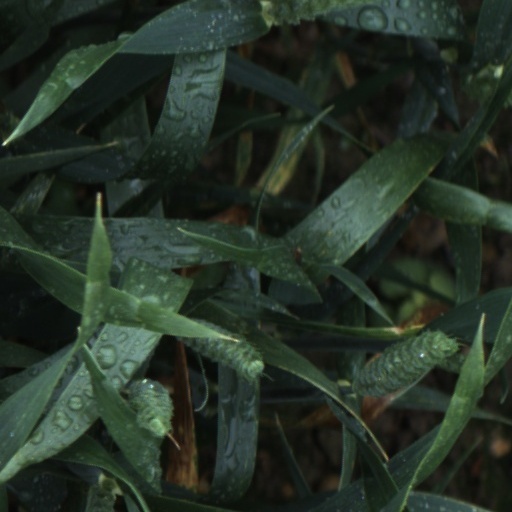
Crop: wheat